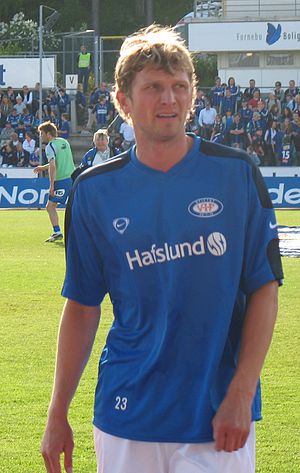
Tore André Flo
Tore André Flo er en norsk tidligere fodboldspiller. Han er bedst kendt som angriber i engelske Chelsea fra 1997 til 2000 og i skotske Rangers fra 2000 til 2002.